Michelle Olley

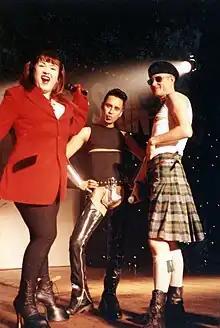
Michelle Olley, Neil Albert and Andrew Mann at the Skin Two Rubber Ball she co-hosted with Chi Chi Valenti

In 1992, Olley instigated the now-famous fetish club night the Skin Two Rubber Ball, which in the 1990s went on to become the largest and most high-profile fetish party in the world. The original Ball was held in aid of the MS Society and Cruisaid (the 1995 Ball alone raised £16,000 for the latter). Guests on the opening night included John Paul Gaultier, Vivienne Westwood, Leigh Bowery and Mick Jagger disguised in a fake moustache and Muir cap. Olley hosted, ran and MC-ed the Ball from 1992 through to 1996. In that time it became an international event with people coming from all over the world to attend and to participate in the increasingly elaborate fashion shows and performances.